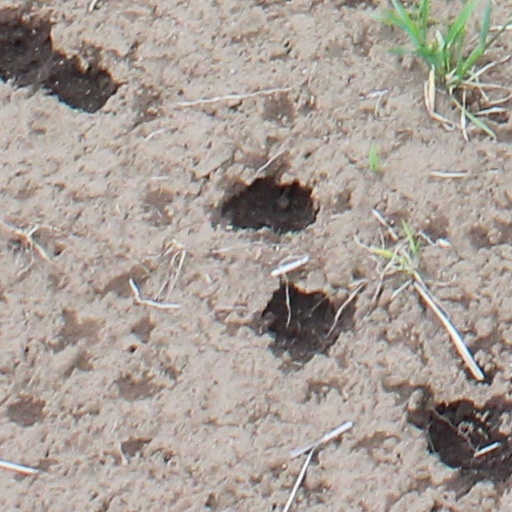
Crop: wheat